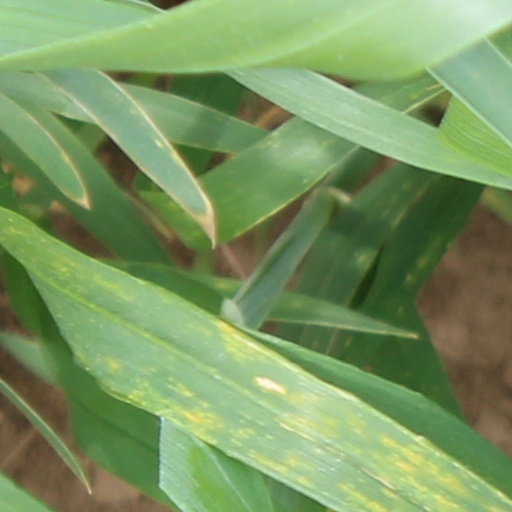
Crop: wheat